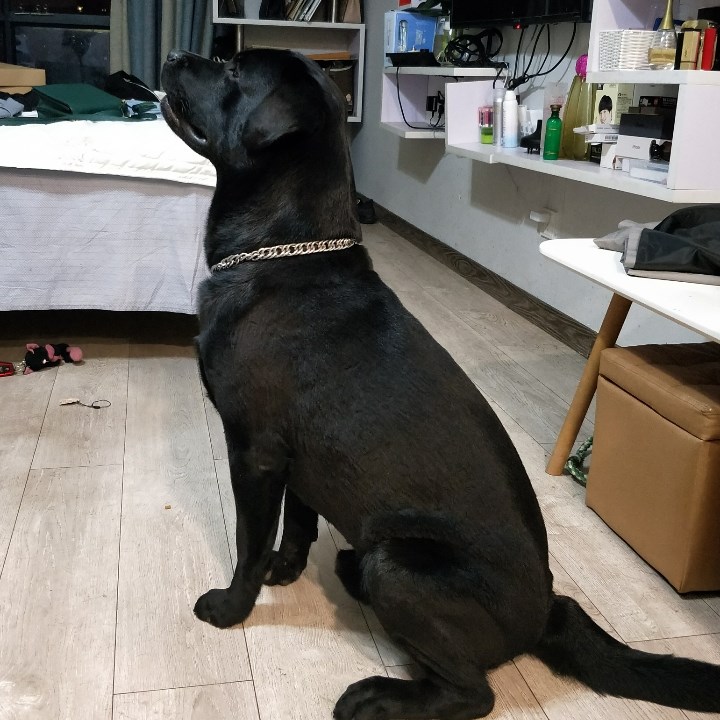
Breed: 3580-n000122-Labrador_retriever